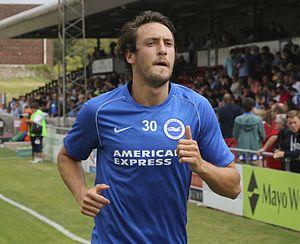
William Buckley, né le 21 novembre 1989 à Oldham, est un footballeur anglais qui évolue au poste de milieu de terrain.